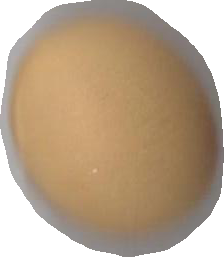
Variety: Grobogan